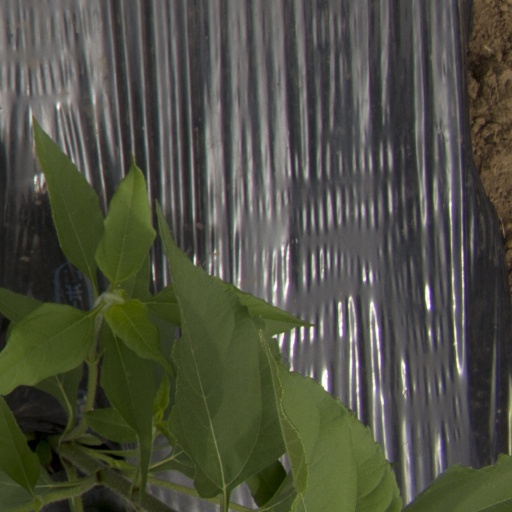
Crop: Jerusalem artichoke